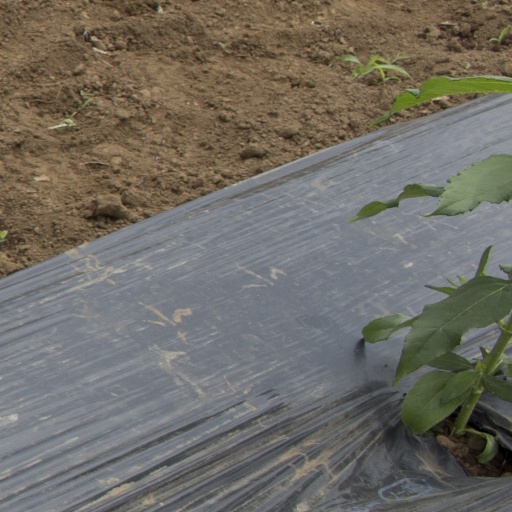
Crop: Jerusalem artichoke